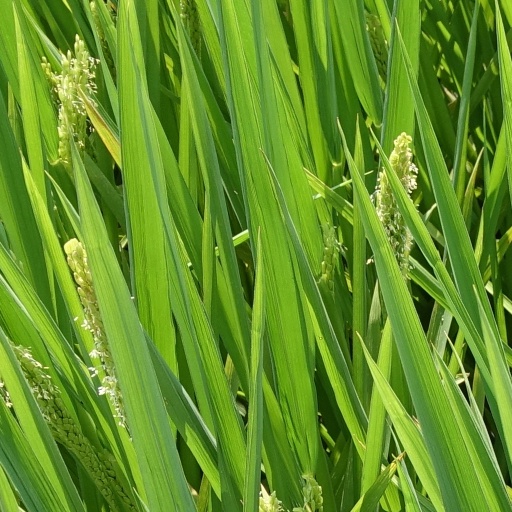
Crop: rice